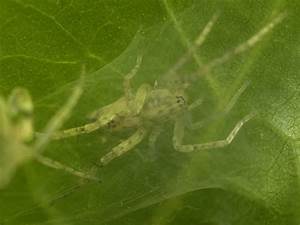
Label: spider